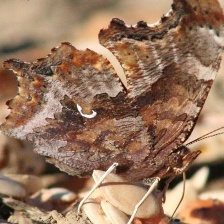
Species: EASTERN COMA
Butterfly family (ImageNet category): admiral